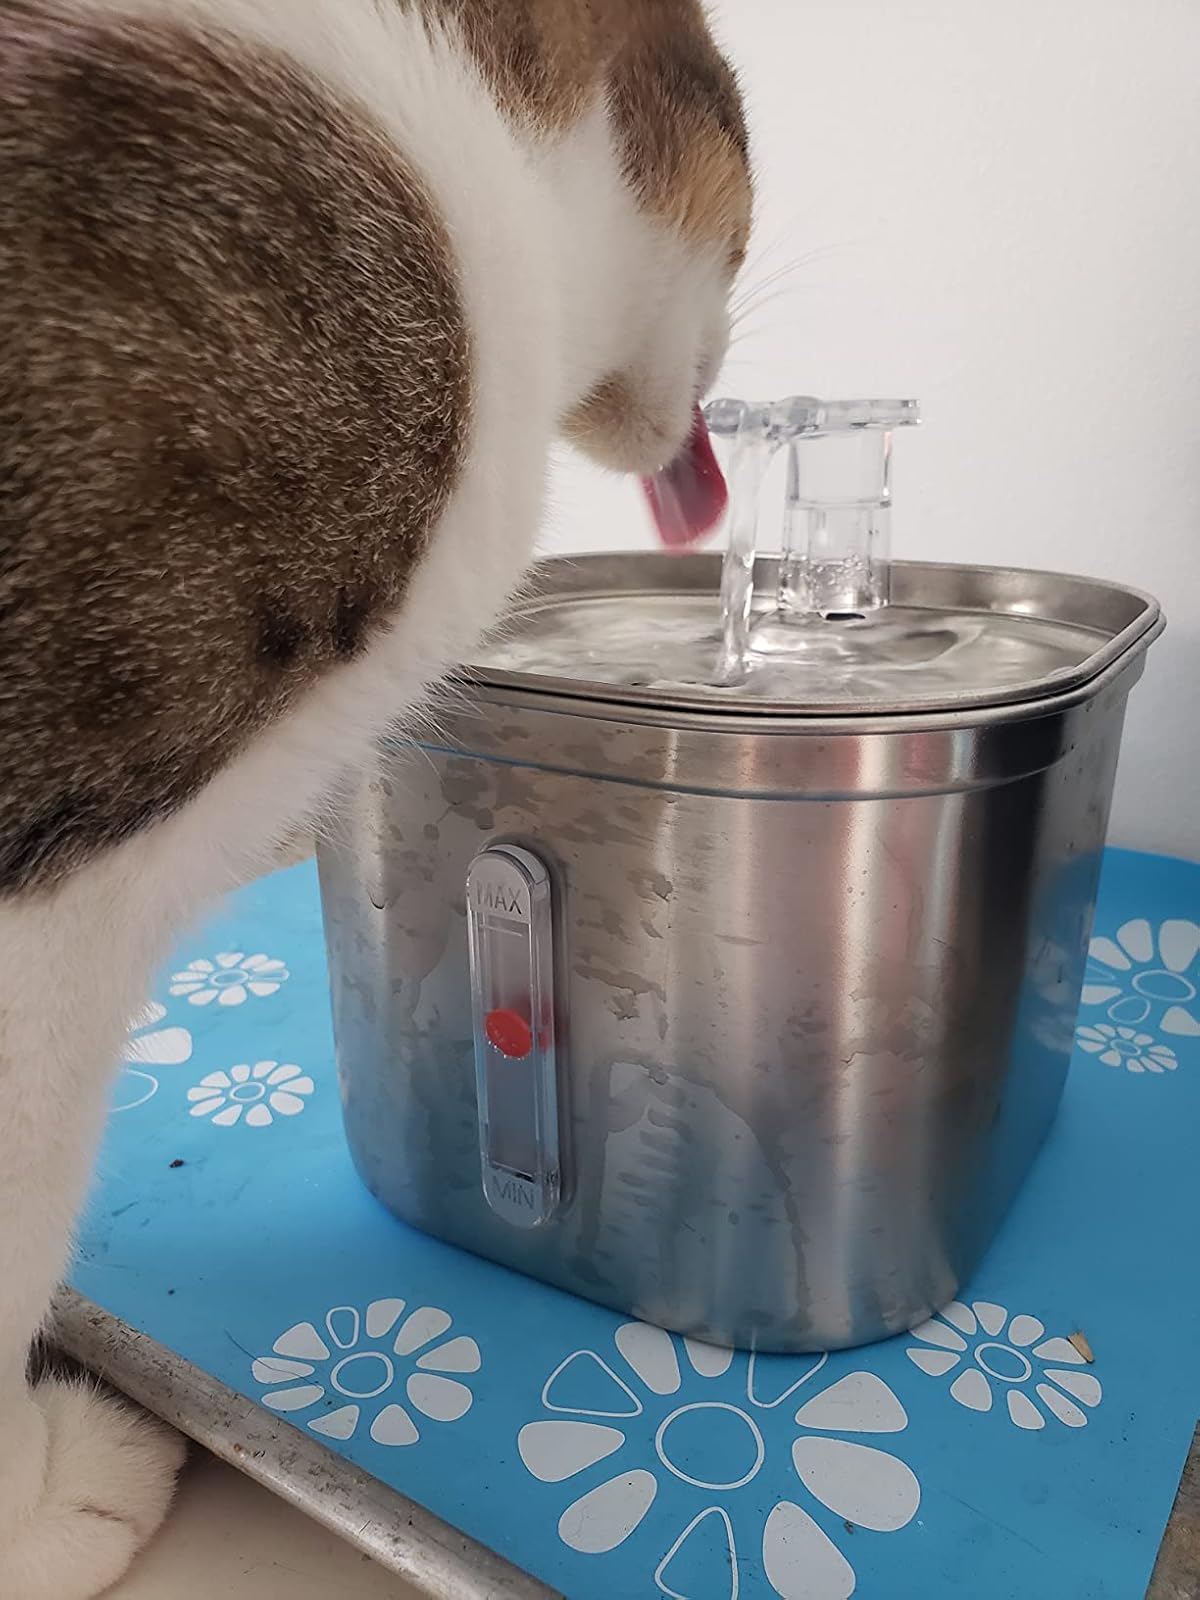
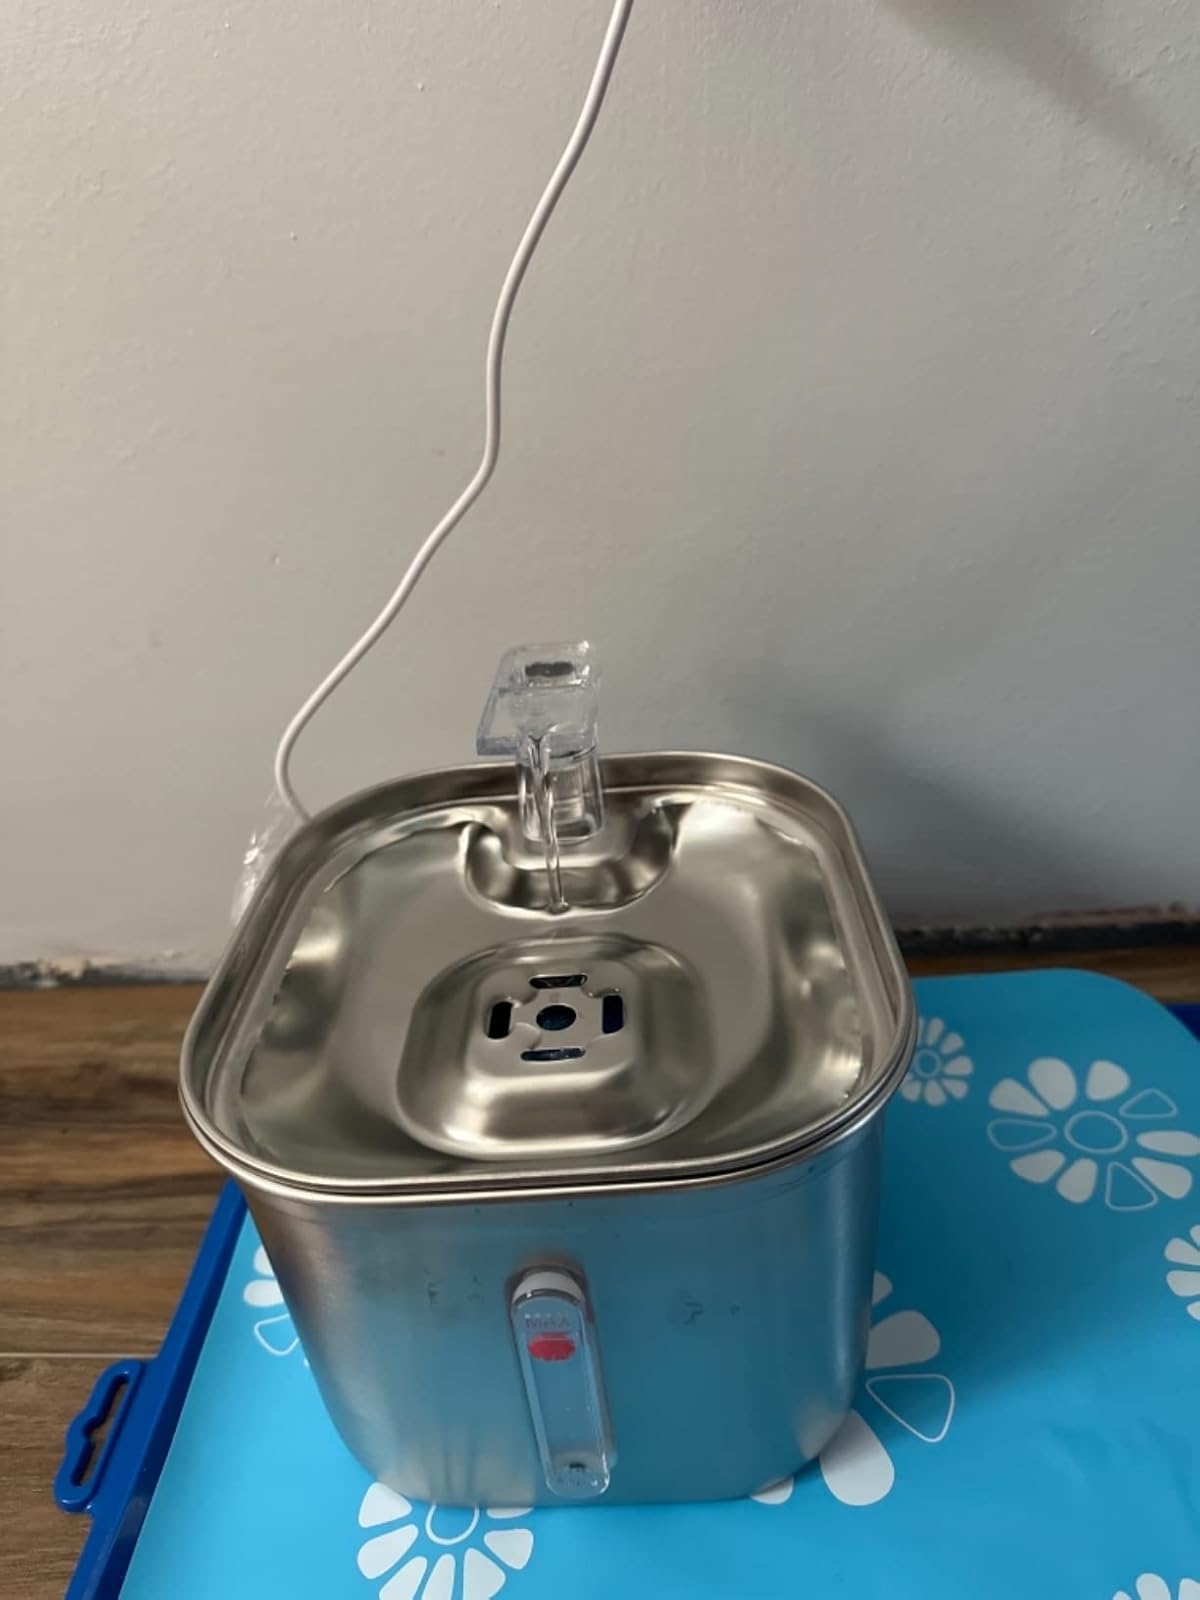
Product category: items_bowl
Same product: yes